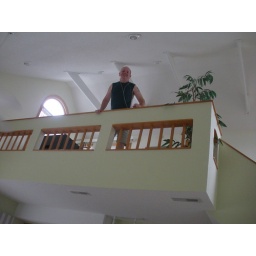
Me in the loft of the house we rented at the beach